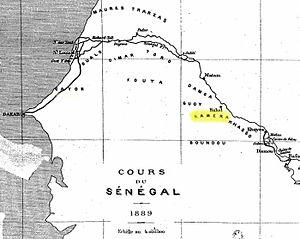
Le Kaméra était l'une des provinces du Gadiaga, l'ancien royaume de Galam, située dans la haute vallée du fleuve Sénégal, entre son affluent la Falémé et le Khasso.